Paul Chiu

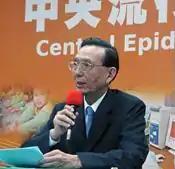
Chiu in 2009, during vice premiership.

Chiu and Premier Liu Chao-shiuan resigned on 10 September 2009 due to the slow disaster response by the government to Typhoon Morakot which struck Taiwan in August 2009. He was replaced by the then-incumbent magistrate of Taoyuan, Eric Chu.